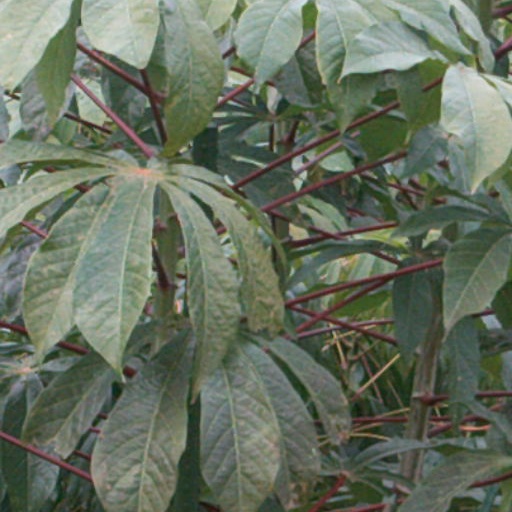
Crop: cassava